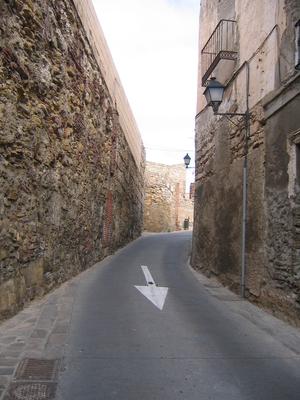
Melilla est une ville autonome espagnole située sur la côte nord de l'Afrique, en face de la péninsule Ibérique, appartenant à la région géographique du Rif oriental, en périphérie de l'agglomération de Nador, et formant une enclave dans le territoire marocain. Administrée en tant que partie de la province de Malaga avant le 14 mars 1995, elle détient depuis le statut d'une ville autonome, assez proche de celui d'une communauté autonome espagnole. La ville de Melilla est revendiquée par le Maroc, considérée par ce dernier comme étant occupée. Pourtant, la majorité de sa population est attachée à rester espagnole. Plusieurs sondages comme celui du Centre de recherches sociologiques montrent que les habitants de Melilla ont un sentiment patriotique espagnol très élevé.